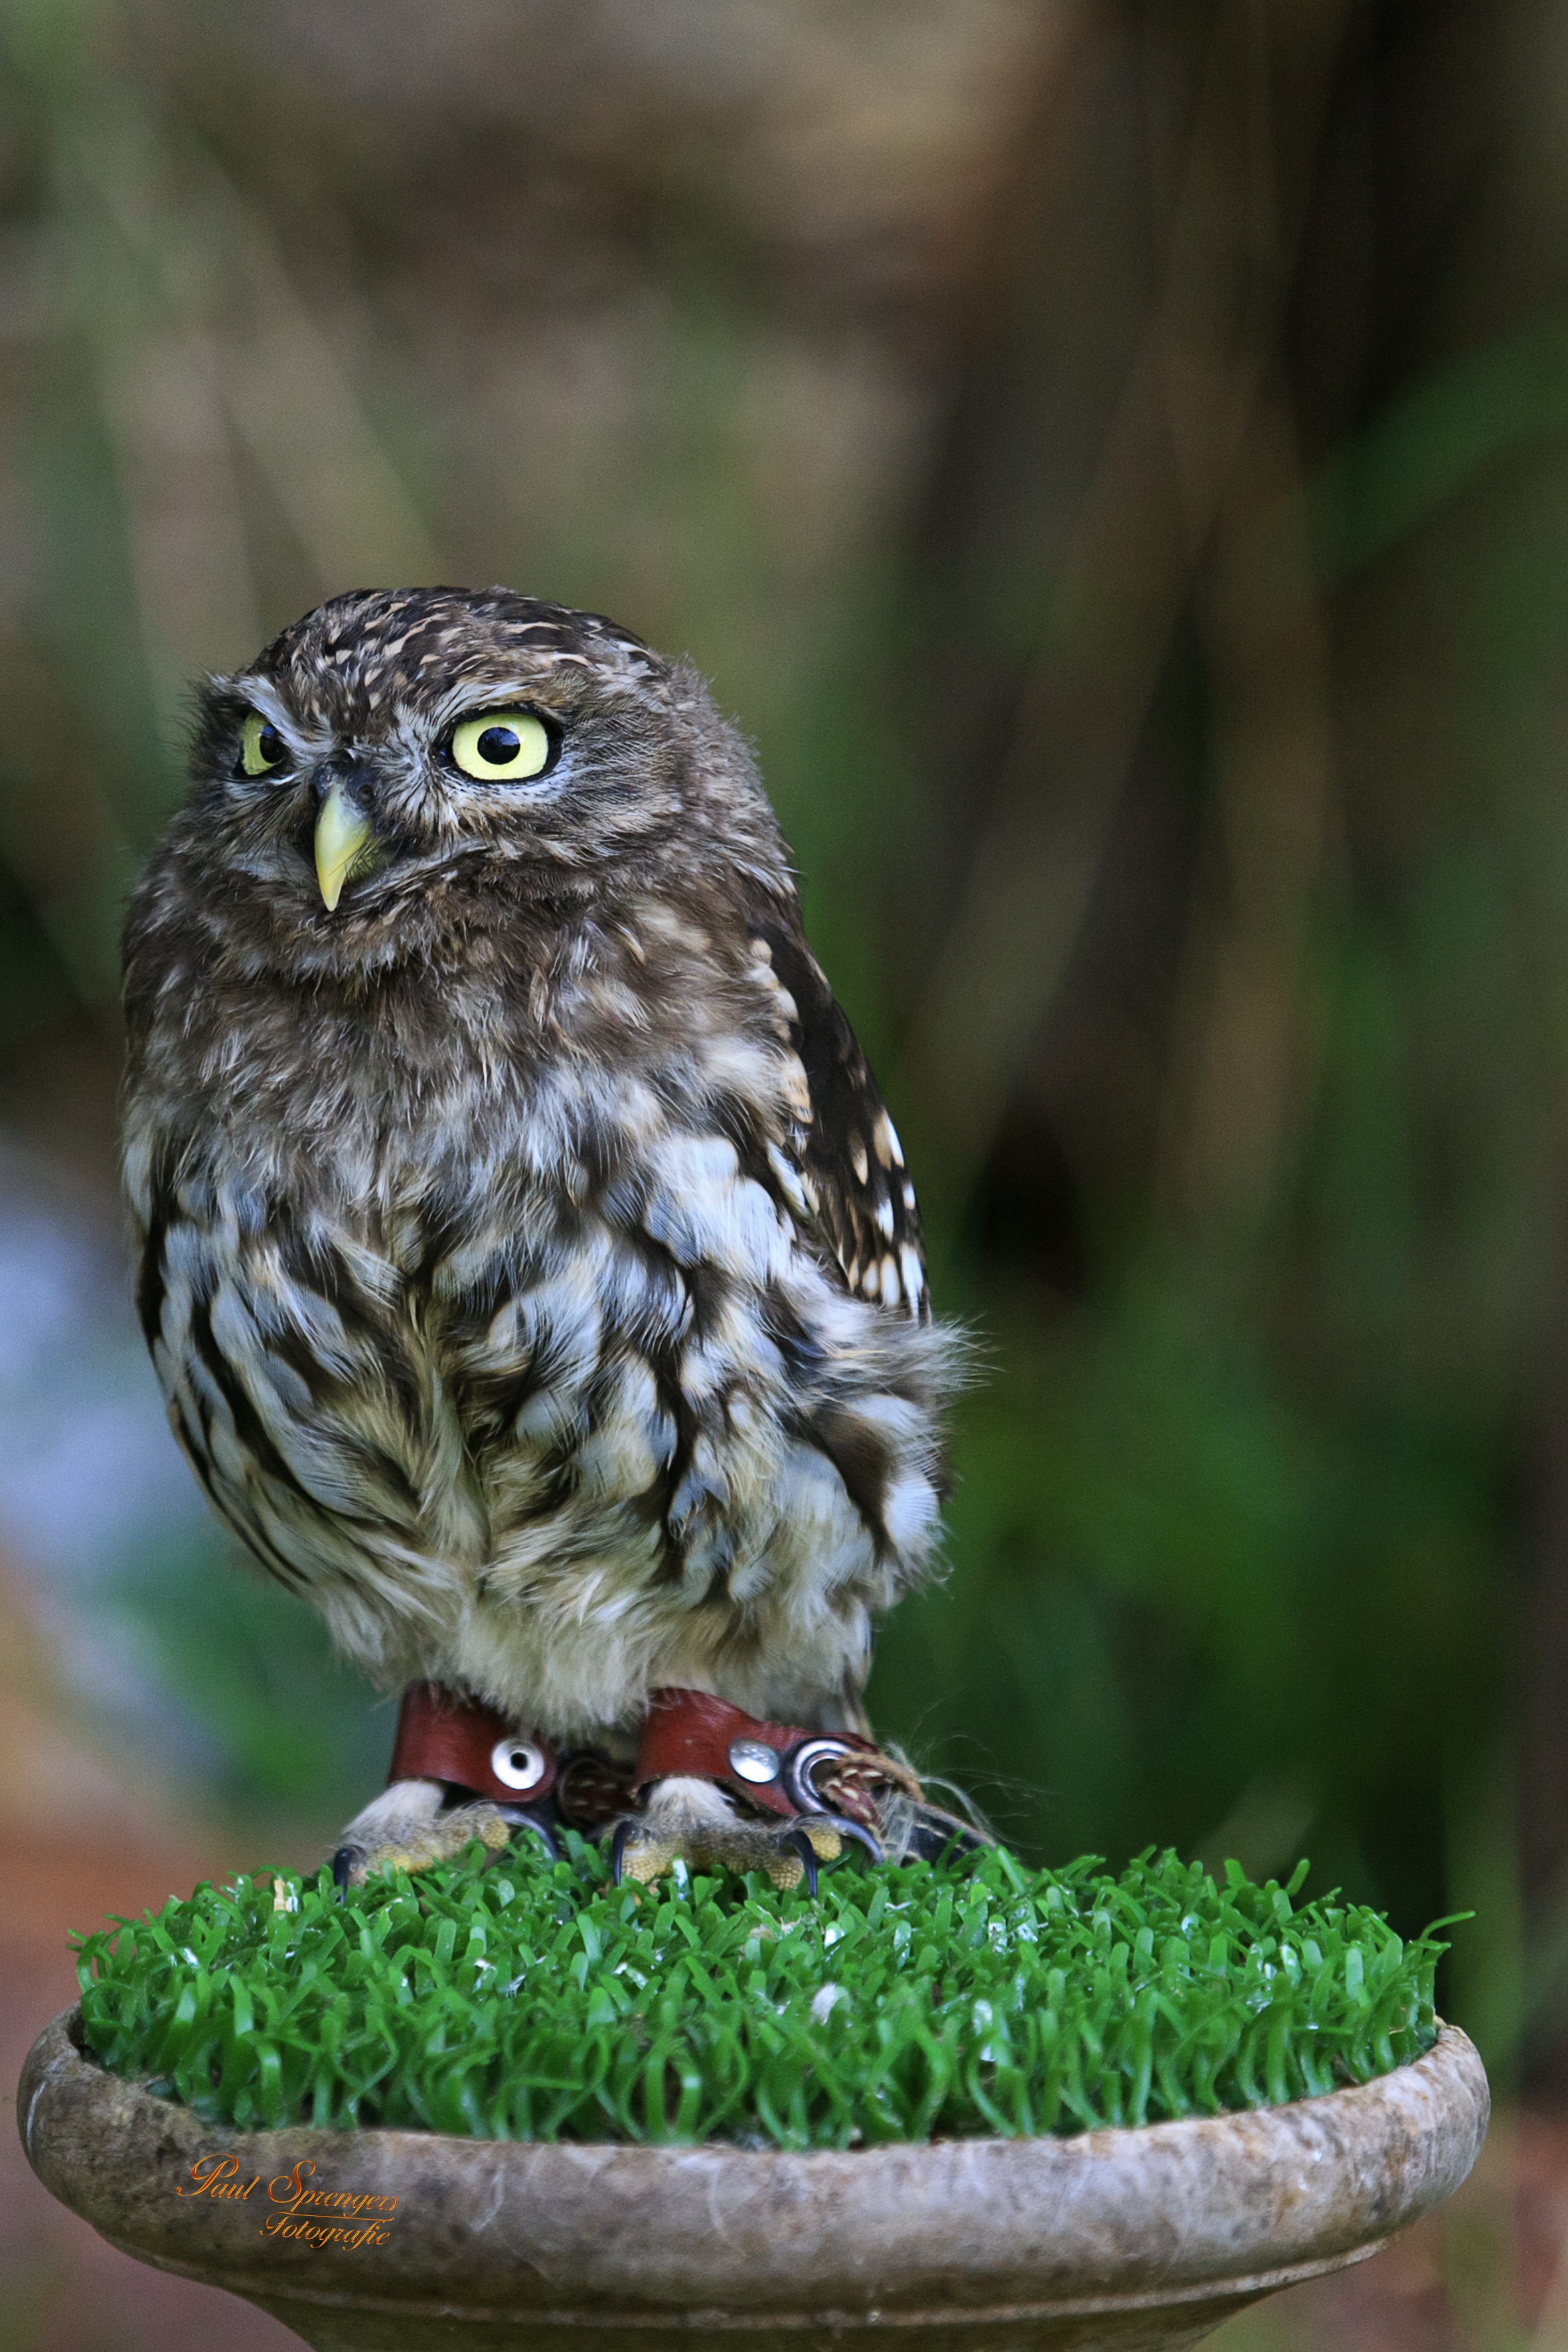
nature, grass, bird, wildlife, beak, small, owl, fauna, bird of prey, birds, organism, owls, night active